Edmar (footballer, born 1980)

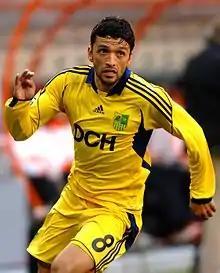
Edmar playing for Metalist Kharkiv in 2011

Edmar Galovskyi de Lacerda (born 16 June 1980) often known as simply Edmar, born as Edmar de Lacerda Aparecida, is a retired professional footballer who played as a midfielder. Born in Brazil, he was naturalized as a Ukrainian and has played fifteen times and scored one goal for the Ukraine national football team.